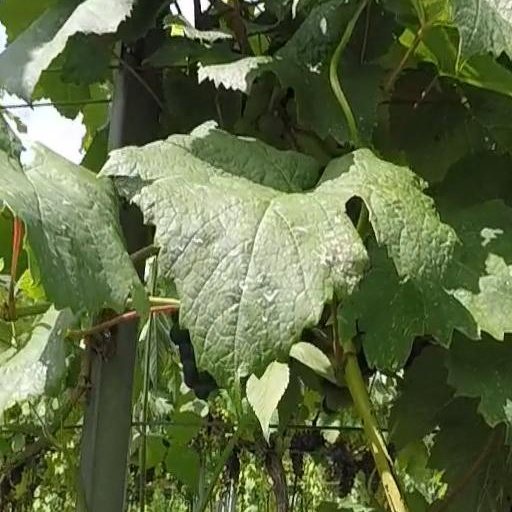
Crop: grape